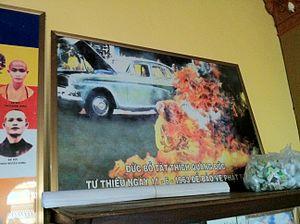
Un hommage à Thích Quảng Đức trouvé dans une pagode à Mỹ Tho, Vietnam.